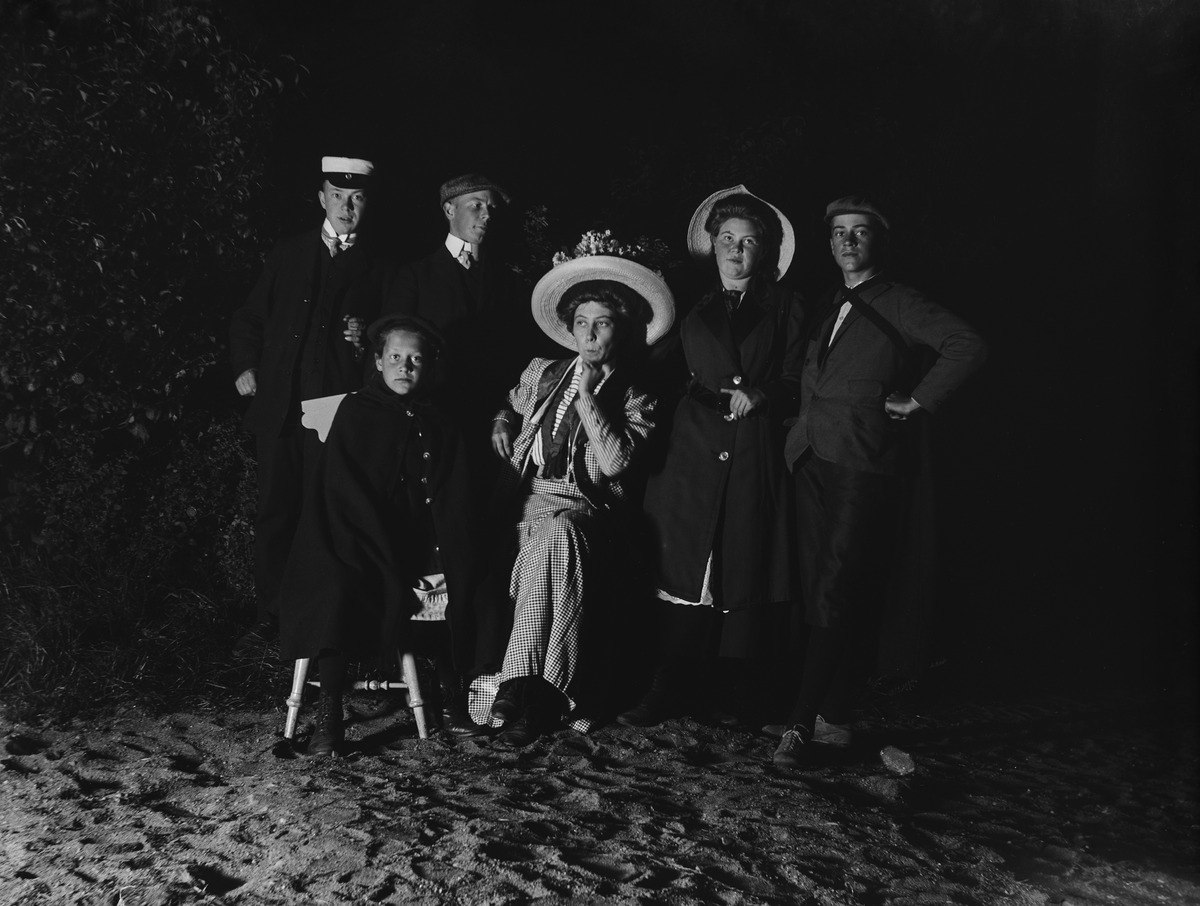
Ryhmä nuoria naisia ja miehiä pukeutuneina mahdollisesti naamiaisjuhlia tai näytelmäesitystä varten
sisällön kuvaus: Ryhmä nuoria naisia ja miehiä pukeutuneina mahdollisesti naamiaisjuhlia tai näytelmäesitystä varten. Ensimmäisenä vasemmalla seisovalla miehellä on päässään ylioppilaslakki ja oikealla seisovalla miehellä on harteillaan viitta sekä polvihousut.

Keskellä

istumassa lierihattu päässään Margit Nyberg. Hänen vieressään oikealla istuu Gurli Nyberg mustavalkoinen
Kuvaaja: Nyberg, Ragnar, valokuvaaja
Ajankohta: kuvausaika 1910 -luku
Aiheet: Nyberg, Gurli, Nyberg, Margit, naiset, miehet, asusteet, hatut, puvut, päähineet, ylioppilaat, solmiot, kamapaukset, naamiaiset